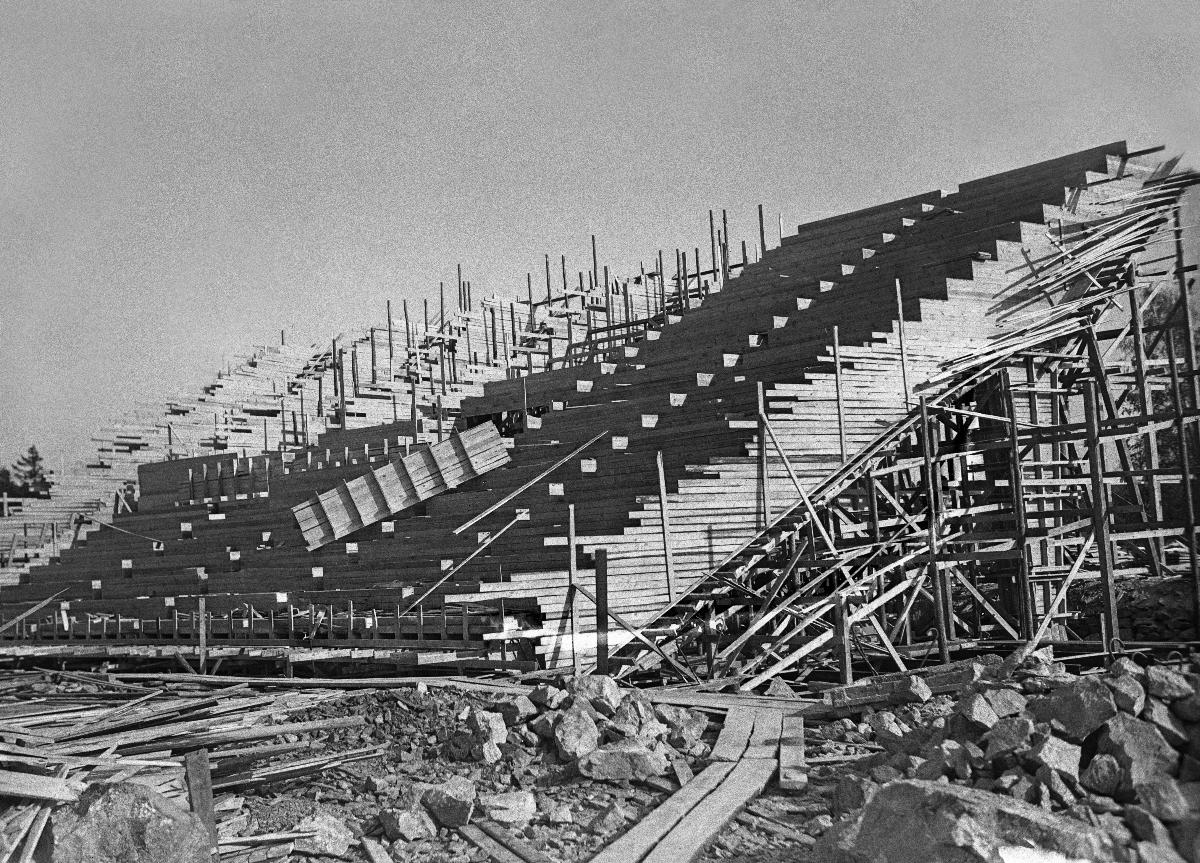
Helsingin Olympiastadionin rakennustyömaa
Helsingfors Olympiastadions byggplats; Construction site of Helsinki Olympic Stadium
sisällön kuvaus: Helsinkin Olympiastadionin rakentaminen, Helsinki 1936. Eteläisen kaaren katsomo. content description: The construction of Helsinki Olympic Stadium in 1936. The stand of the Southern curve. innehållsbeskrivning: Helsingfors Olympiastadions bygge, Helsingfors 1936. Läktaren vid södra kurvan.
Kuvaaja: Sundström, Hugo, kuvaaja
Vuosi: 1936
Paikka: Suomi, Uusimaa, Helsinki
Aiheet: rakennukset; HBL; rakennustyömaat; stadionit; buildings; building sites; stadiums; sports; construction sites; byggnader; byggplatser; stadion; sport; arkitektur; bygge; stadionbyggnader